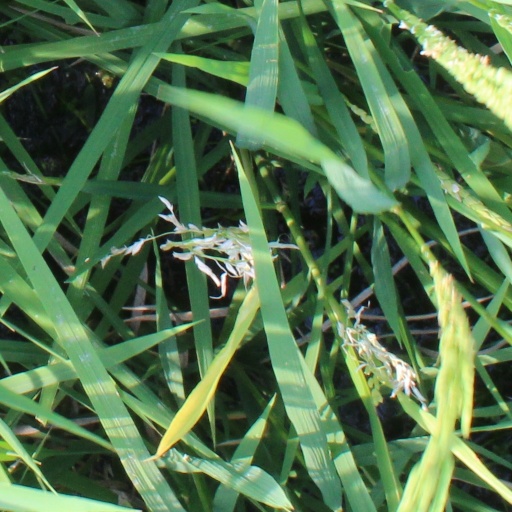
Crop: rice